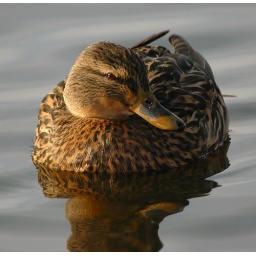
A female mallard in Sutton park. Who says common birds can't be pretty